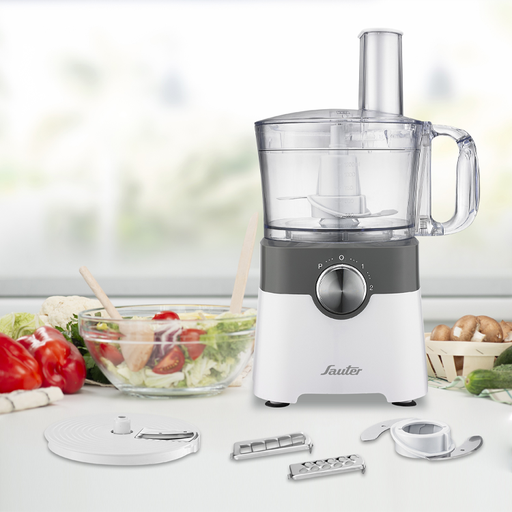
קטגוריה: שתי מתנות לבחירה
תיאור: מעבד מזון מקצועי SAUTER
דגם: FPS585W
מידע נוסף: מתנה קטנה